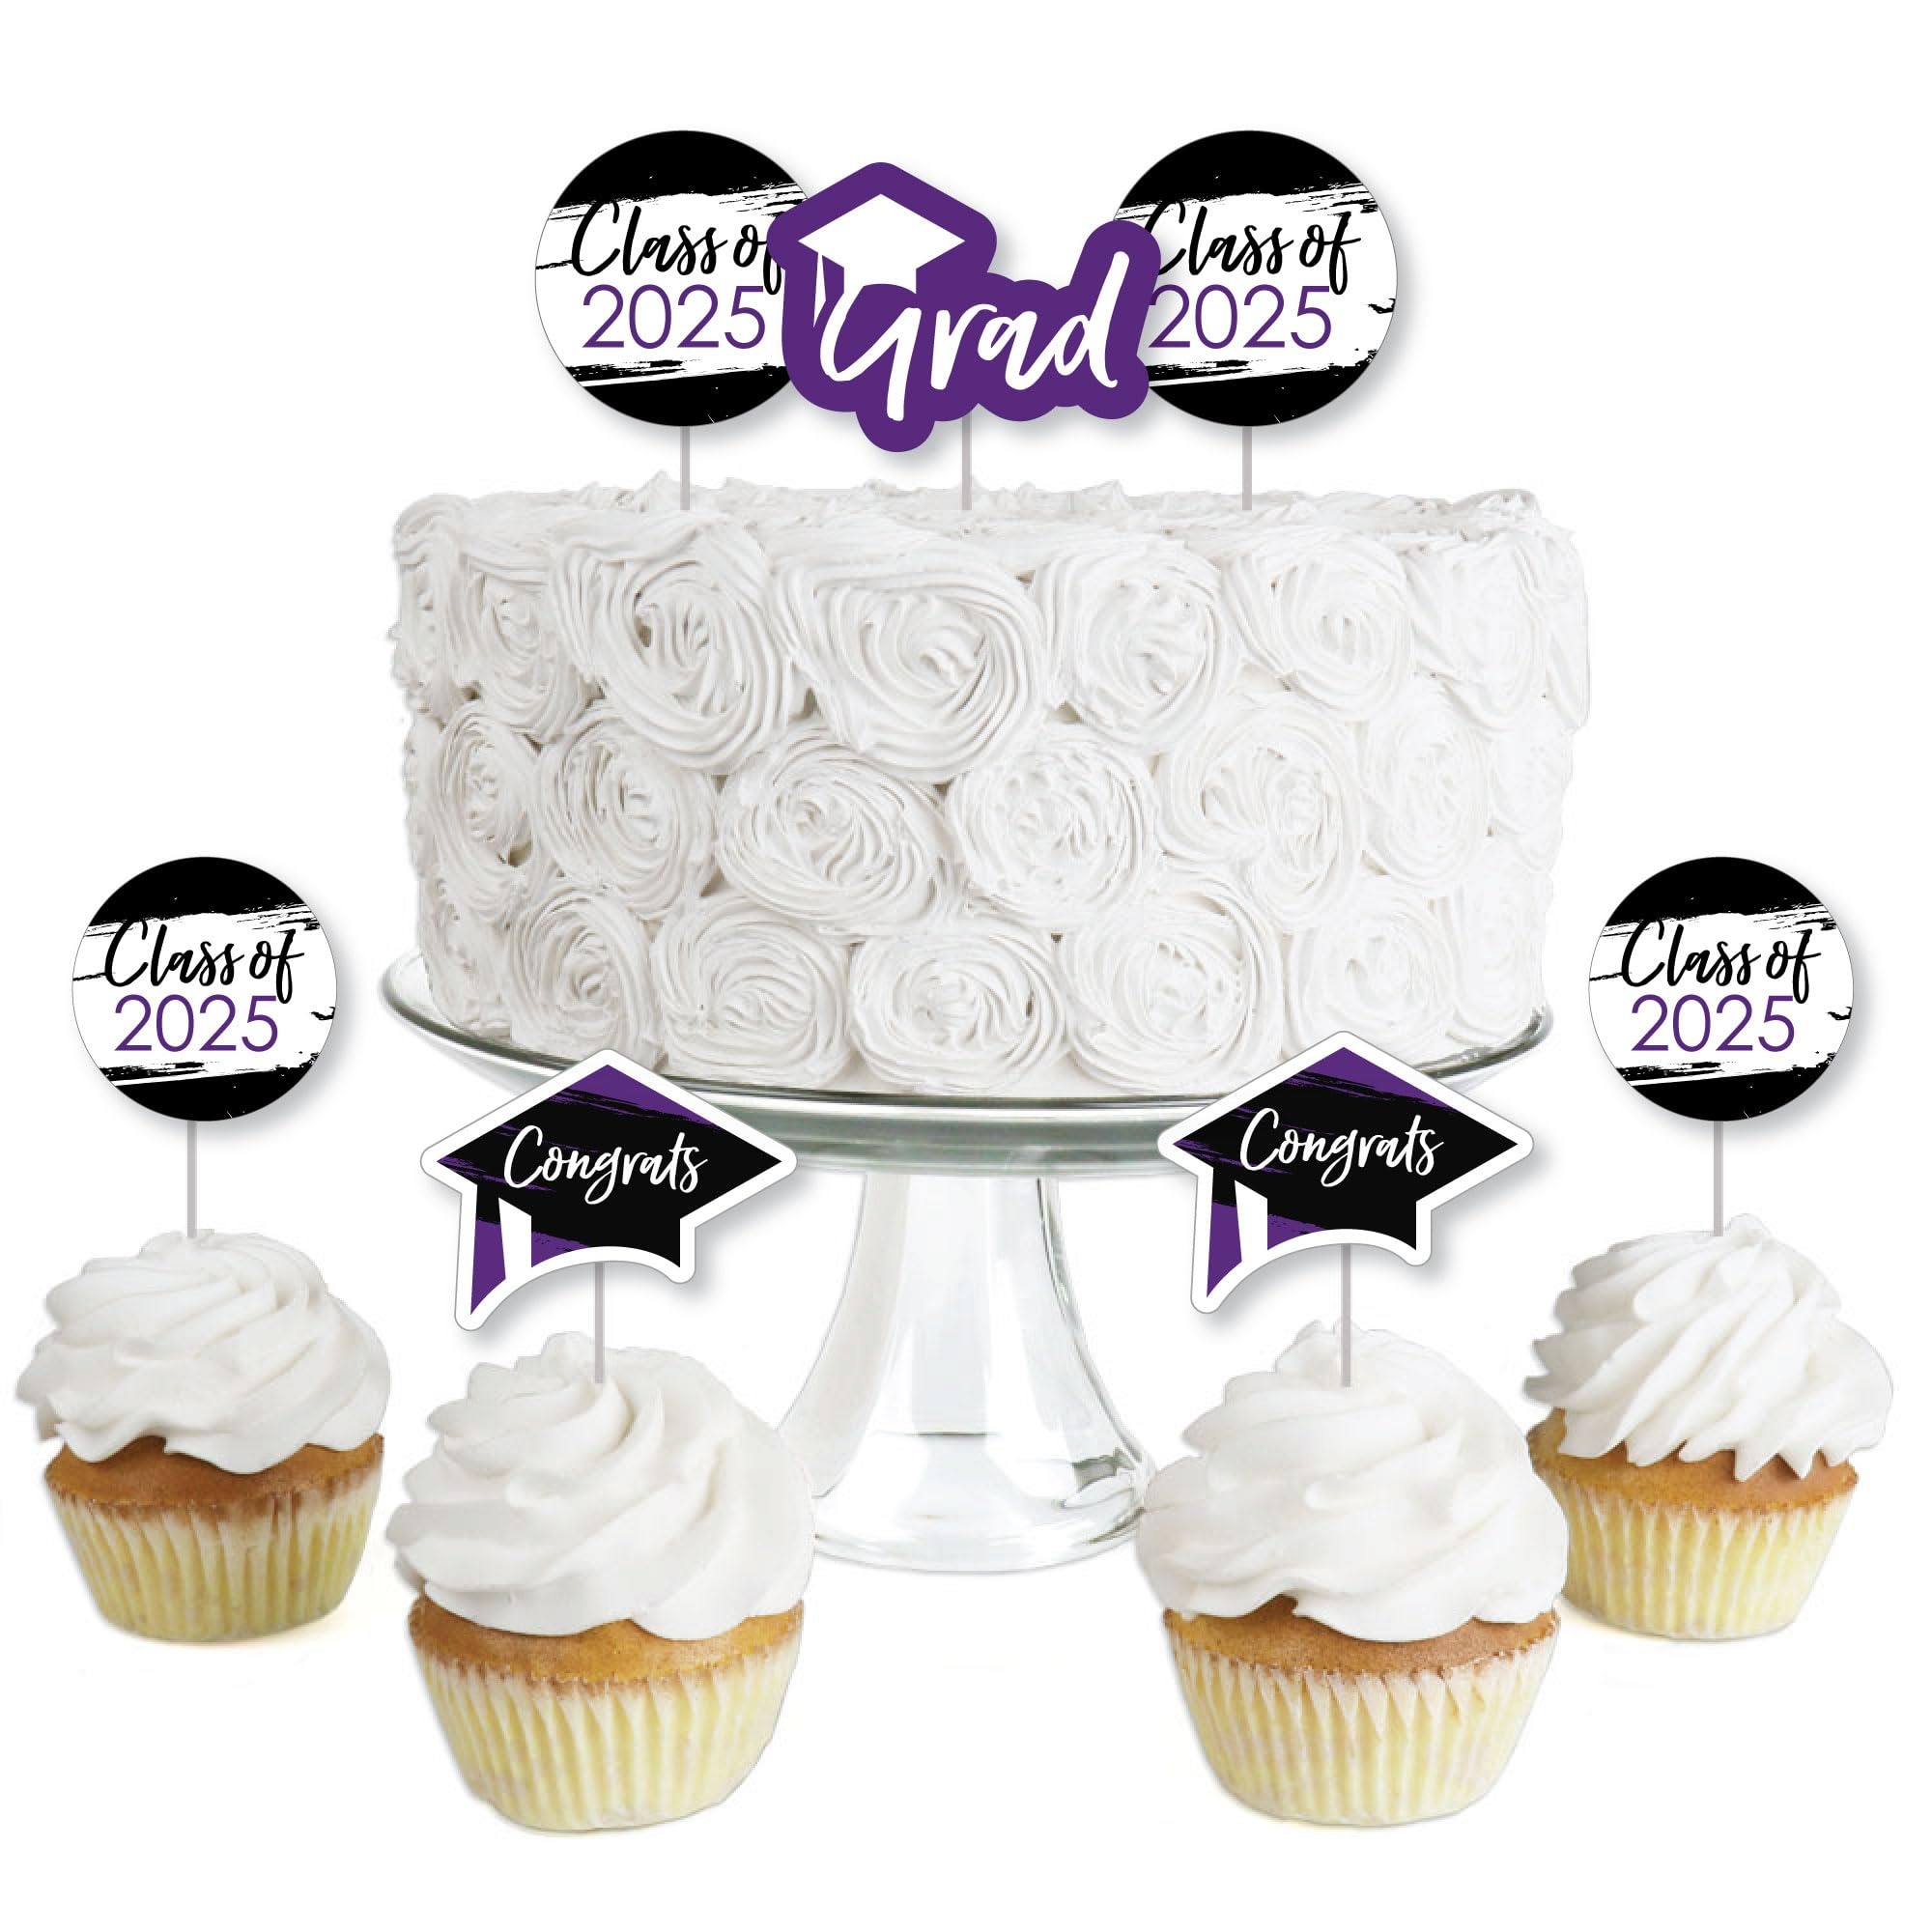
Item Name: Big Dot of Happiness Purple 2025 Graduation Party - Dessert Cupcake Toppers - Clear Treat Picks - Set of 24
Bullet Point 1: Purple Grad - Best is Yet to Come Dessert Cupcake Toppers Includes 24 clear treat picks, 24 shaped paper cut outs and stickers for easy assembly. DIY cupcake supplies are perfect for any 2025 Graduation Party.
Bullet Point 2: Plastic clear treat pick size 3.5 inches tall with the completed height of the Purple Grad Dessert Cupcake Topper depending on where the plastic pick is attached to the shaped paper cut out. Cupcake toppers are perfect for standard cupcakes and can also be added to appetizers and individual servings of other sweet treats such as brownies or donuts, and even used to create small fruit kabobs.
Bullet Point 3: Easy Party Decorations: Class of 2025 picks make it easy to style your party. Create impressive cupcake towers with decorated treats placed on a tiered stand at the candy buffet table, style adorable tables with individual cupcakes at each place setting, or make creative centerpieces using decorated treats and a coordinating treat stand.
Bullet Point 4: Premium Party Supplies: Clear treat picks are made of food-grade plastic and packaged in a food-safe environment. The Purple Grad - Best is Yet to Come paper cut out toppers are professionally printed on heavy-duty cardstock paper with themed art on one side and a coordinating pattern on the back. Cut outs will quickly attach to the clear dessert pick and then easily insert into your party appetizers or desserts.
Bullet Point 5: Easy Assembly Instructions Included: Clear treat picks and Purple Grad - Best is Yet to Come shaped cutouts will ship with easy assembly instructions to create unique dessert cupcake toppers.
Product Description: Create a unique dessert bar at your 2025 Graduation Party with Purple Grad - Best is Yet to Come Dessert Cupcake Toppers. This do-it-yourself kit includes clear treat picks and fun shaped cut outs. Simply attach each double-sided paper cut out to a clear plastic pick with the included clear stickers. Dessert Cupcake Toppers look great on standard cupcakes or add them to other baked goodies such as brownies or donuts. Other appetizers and miniature fruit kabobs are also easy to make with these fun food picks. Get creative and bring all your party ideas to life with Purple Grad - Best is Yet to Come Dessert Cupcake Toppers.
Value: 24.0
Unit: Count

Price: 10.99